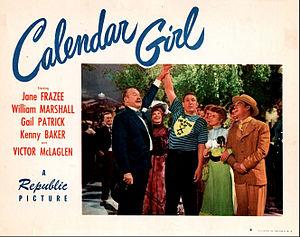
Calendar Girl est un film musical et sentimental américain, réalisé par Allan Dwan, sorti en 1947. Le film est connu aux États-Unis sous le titre Star Dust and Sweet Music. Le scénario a été écrit par Lee Loeb, Mary Loos et Richard Sale.